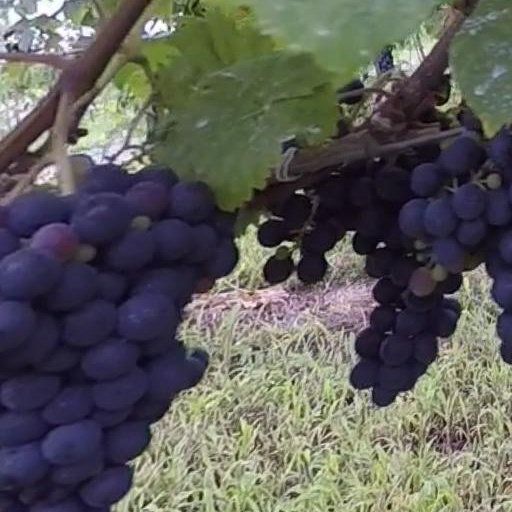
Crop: grape